Airliner

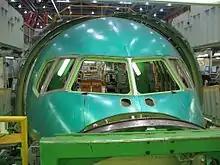
Assembly of a Boeing 767 nose section

The Sud-Aviation Caravelle was developed during the late 1950s as the first short range jet airliner. The nose and cockpit layout were licensed from the de Havilland Comet, along with some fuselage elements. Entering service in mid 1959, 172 Caravelles had been sold within four years and six versions were in production by 1963. Sud Aviation then focused its design team on a Caravelle successor.